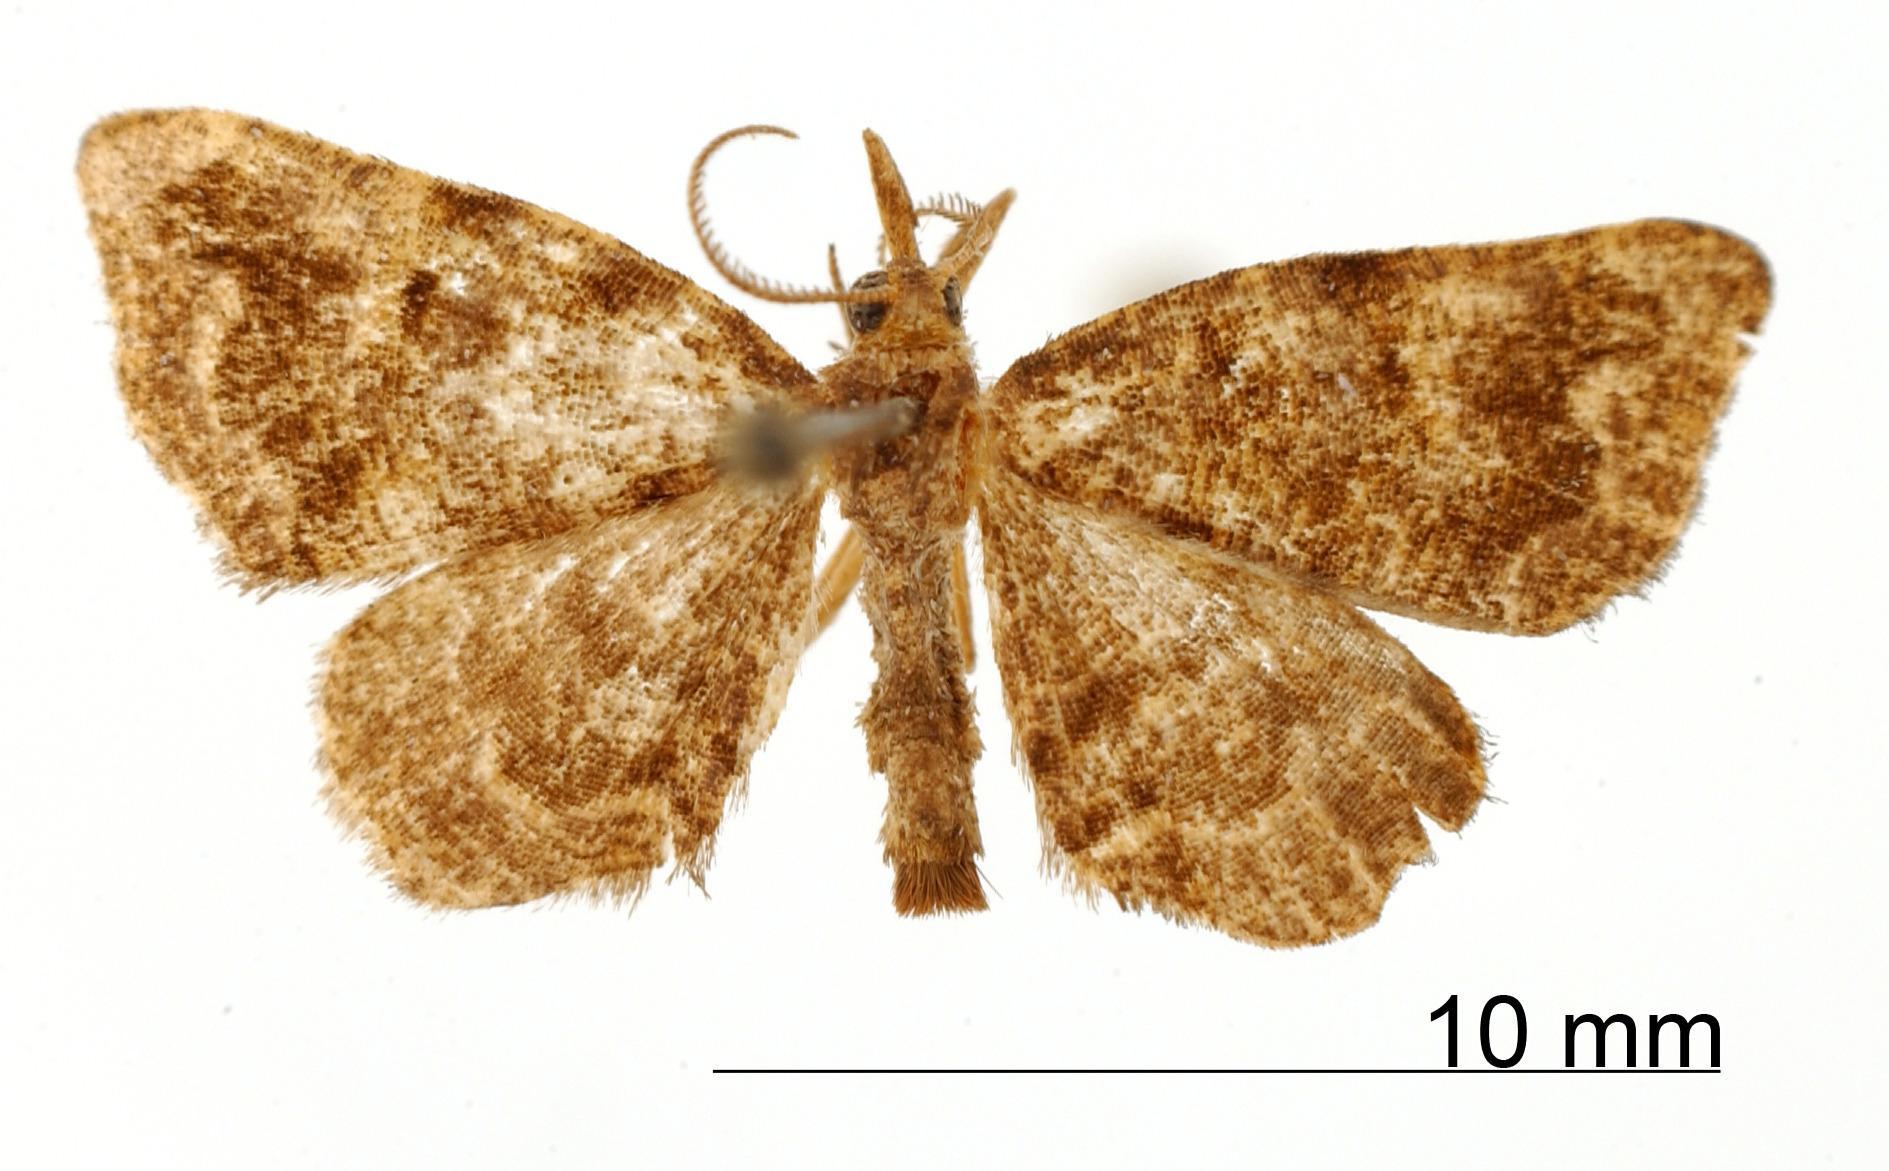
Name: Narragodes comminuta
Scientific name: Narragodes comminuta Dognin, 1906
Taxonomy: Animalia, Arthropoda, Insecta, Lepidoptera, Geometridae, Ennominae
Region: [Not Stated]
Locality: [Not Stated], [Not stated], Tucuman, Argentina
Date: [Not Stated]